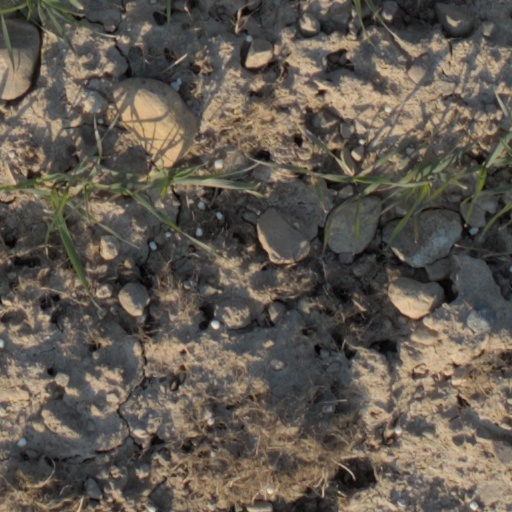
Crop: wheat